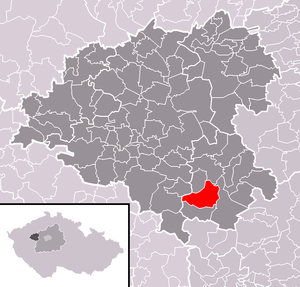
Branov est une commune du district de Rakovník, dans la région de Bohême-Centrale, en Tchéquie. Sa population s'élevait à 209 habitants en 2020.